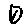
Label: 0